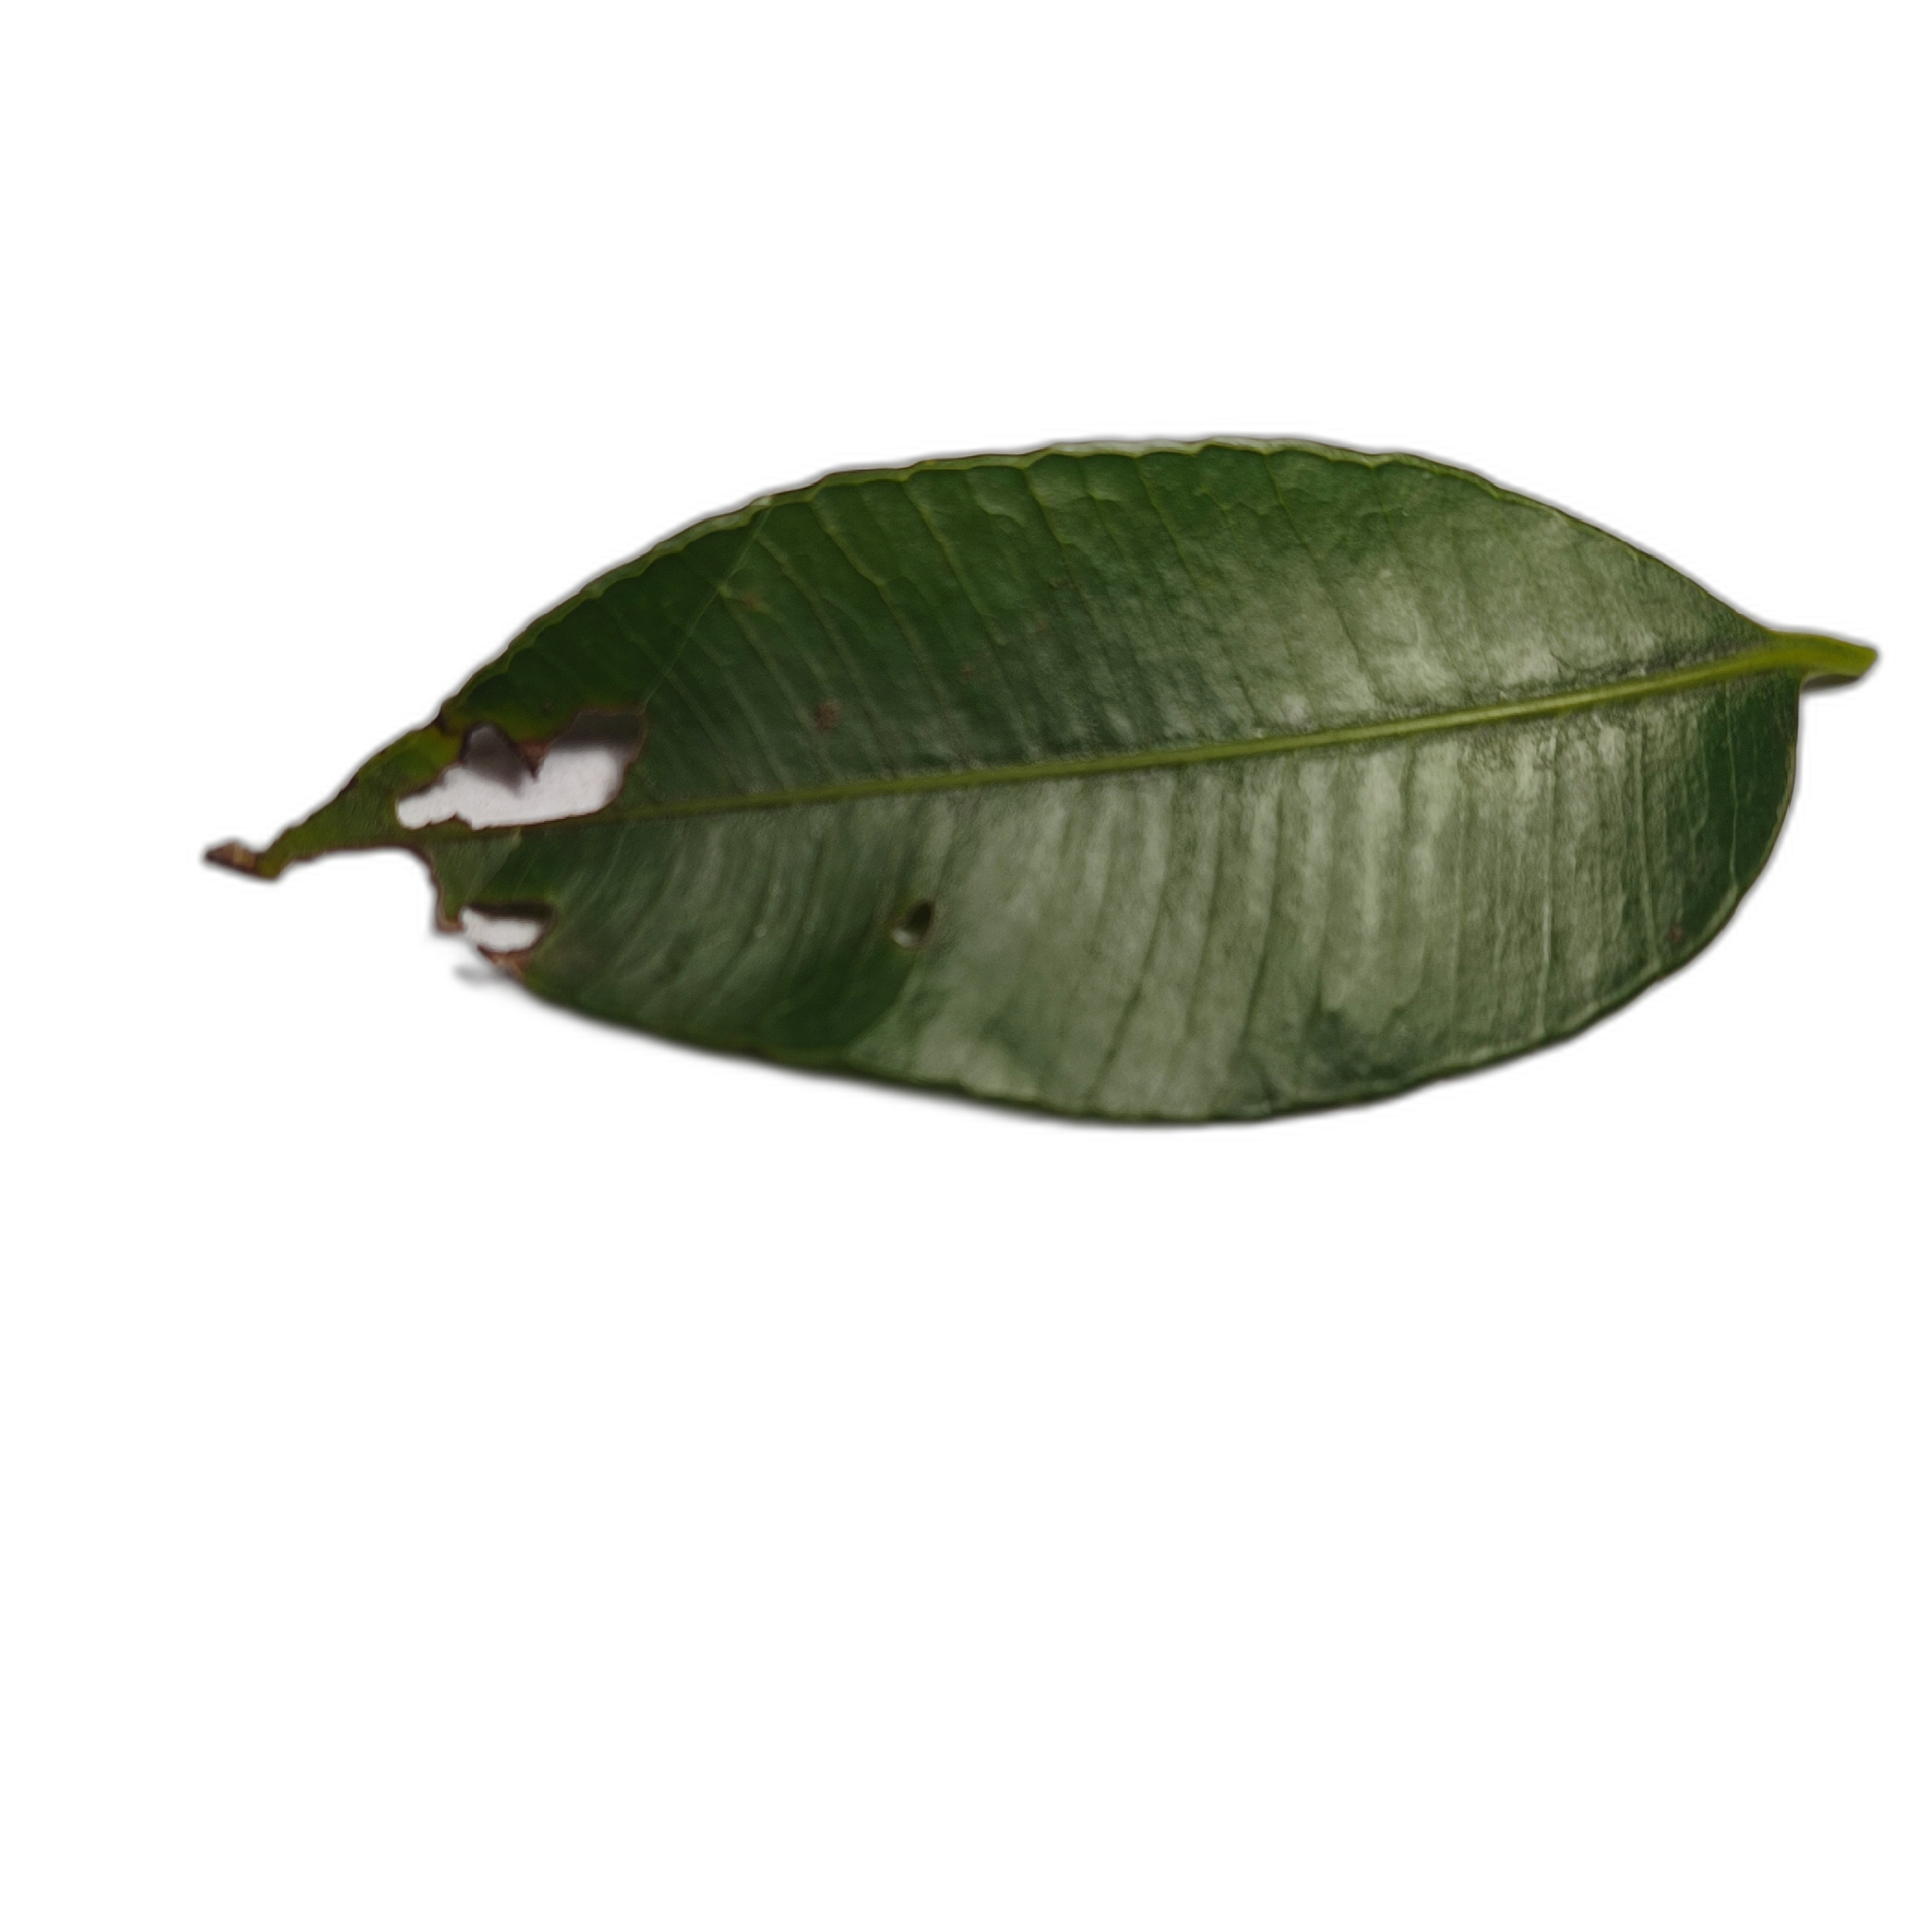
Label: not_healthy